Steve Lukather

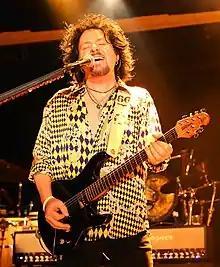
Lukather performing in 2017

Steven Lee "Luke" Lukather (born October 21, 1957) is an American guitarist, singer, songwriter, arranger and record producer, best known as the sole continuous founding member of the rock band Toto. His reputation as a skilled guitarist led to a steady flow of session work beginning in the 1970s that has since established him as a prolific session musician, recording guitar tracks for more than 1,500 albums spanning a broad array of artists and genres. He has also contributed to albums and hit singles as a songwriter, arranger and producer. Notably, Lukather played guitar on Boz Scaggs' albums "Down Two Then Left" (1977) and "Middle Man" (1980), and was a prominent contributor to Michael Jackson's "Thriller" (1982). Lukather has released nine solo albums, the latest of which, "Bridges", was released in June 2023.